Issi

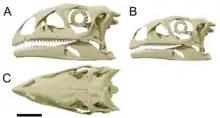
Digitally reconstructed skulls of the holotype (A, C) and paratype (B)

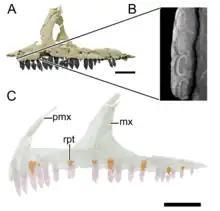
Teeth

The holotype and paratype, NHMD 164741 and NHMD 164758, were initially considered to represent some species of "Plateosaurus", likely "P. engelhardti" or "P. trossingensis". However, in 2021 they were reinterpreted as belonging to a distinct genus, the sister species of "Plateosaurus". The results of the describers' phylogenetic analyses are shown in the cladogram below: